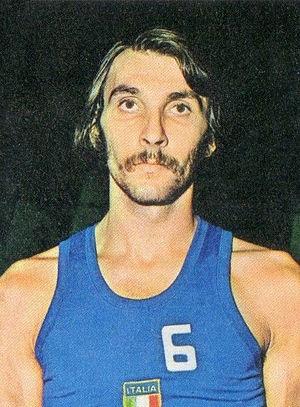
Gianni Bertolotti, né le 12 février 1950, à Milan, en Italie, est un ancien joueur italien de basket-ball. Il évolue durant sa carrière au poste d'ailier.